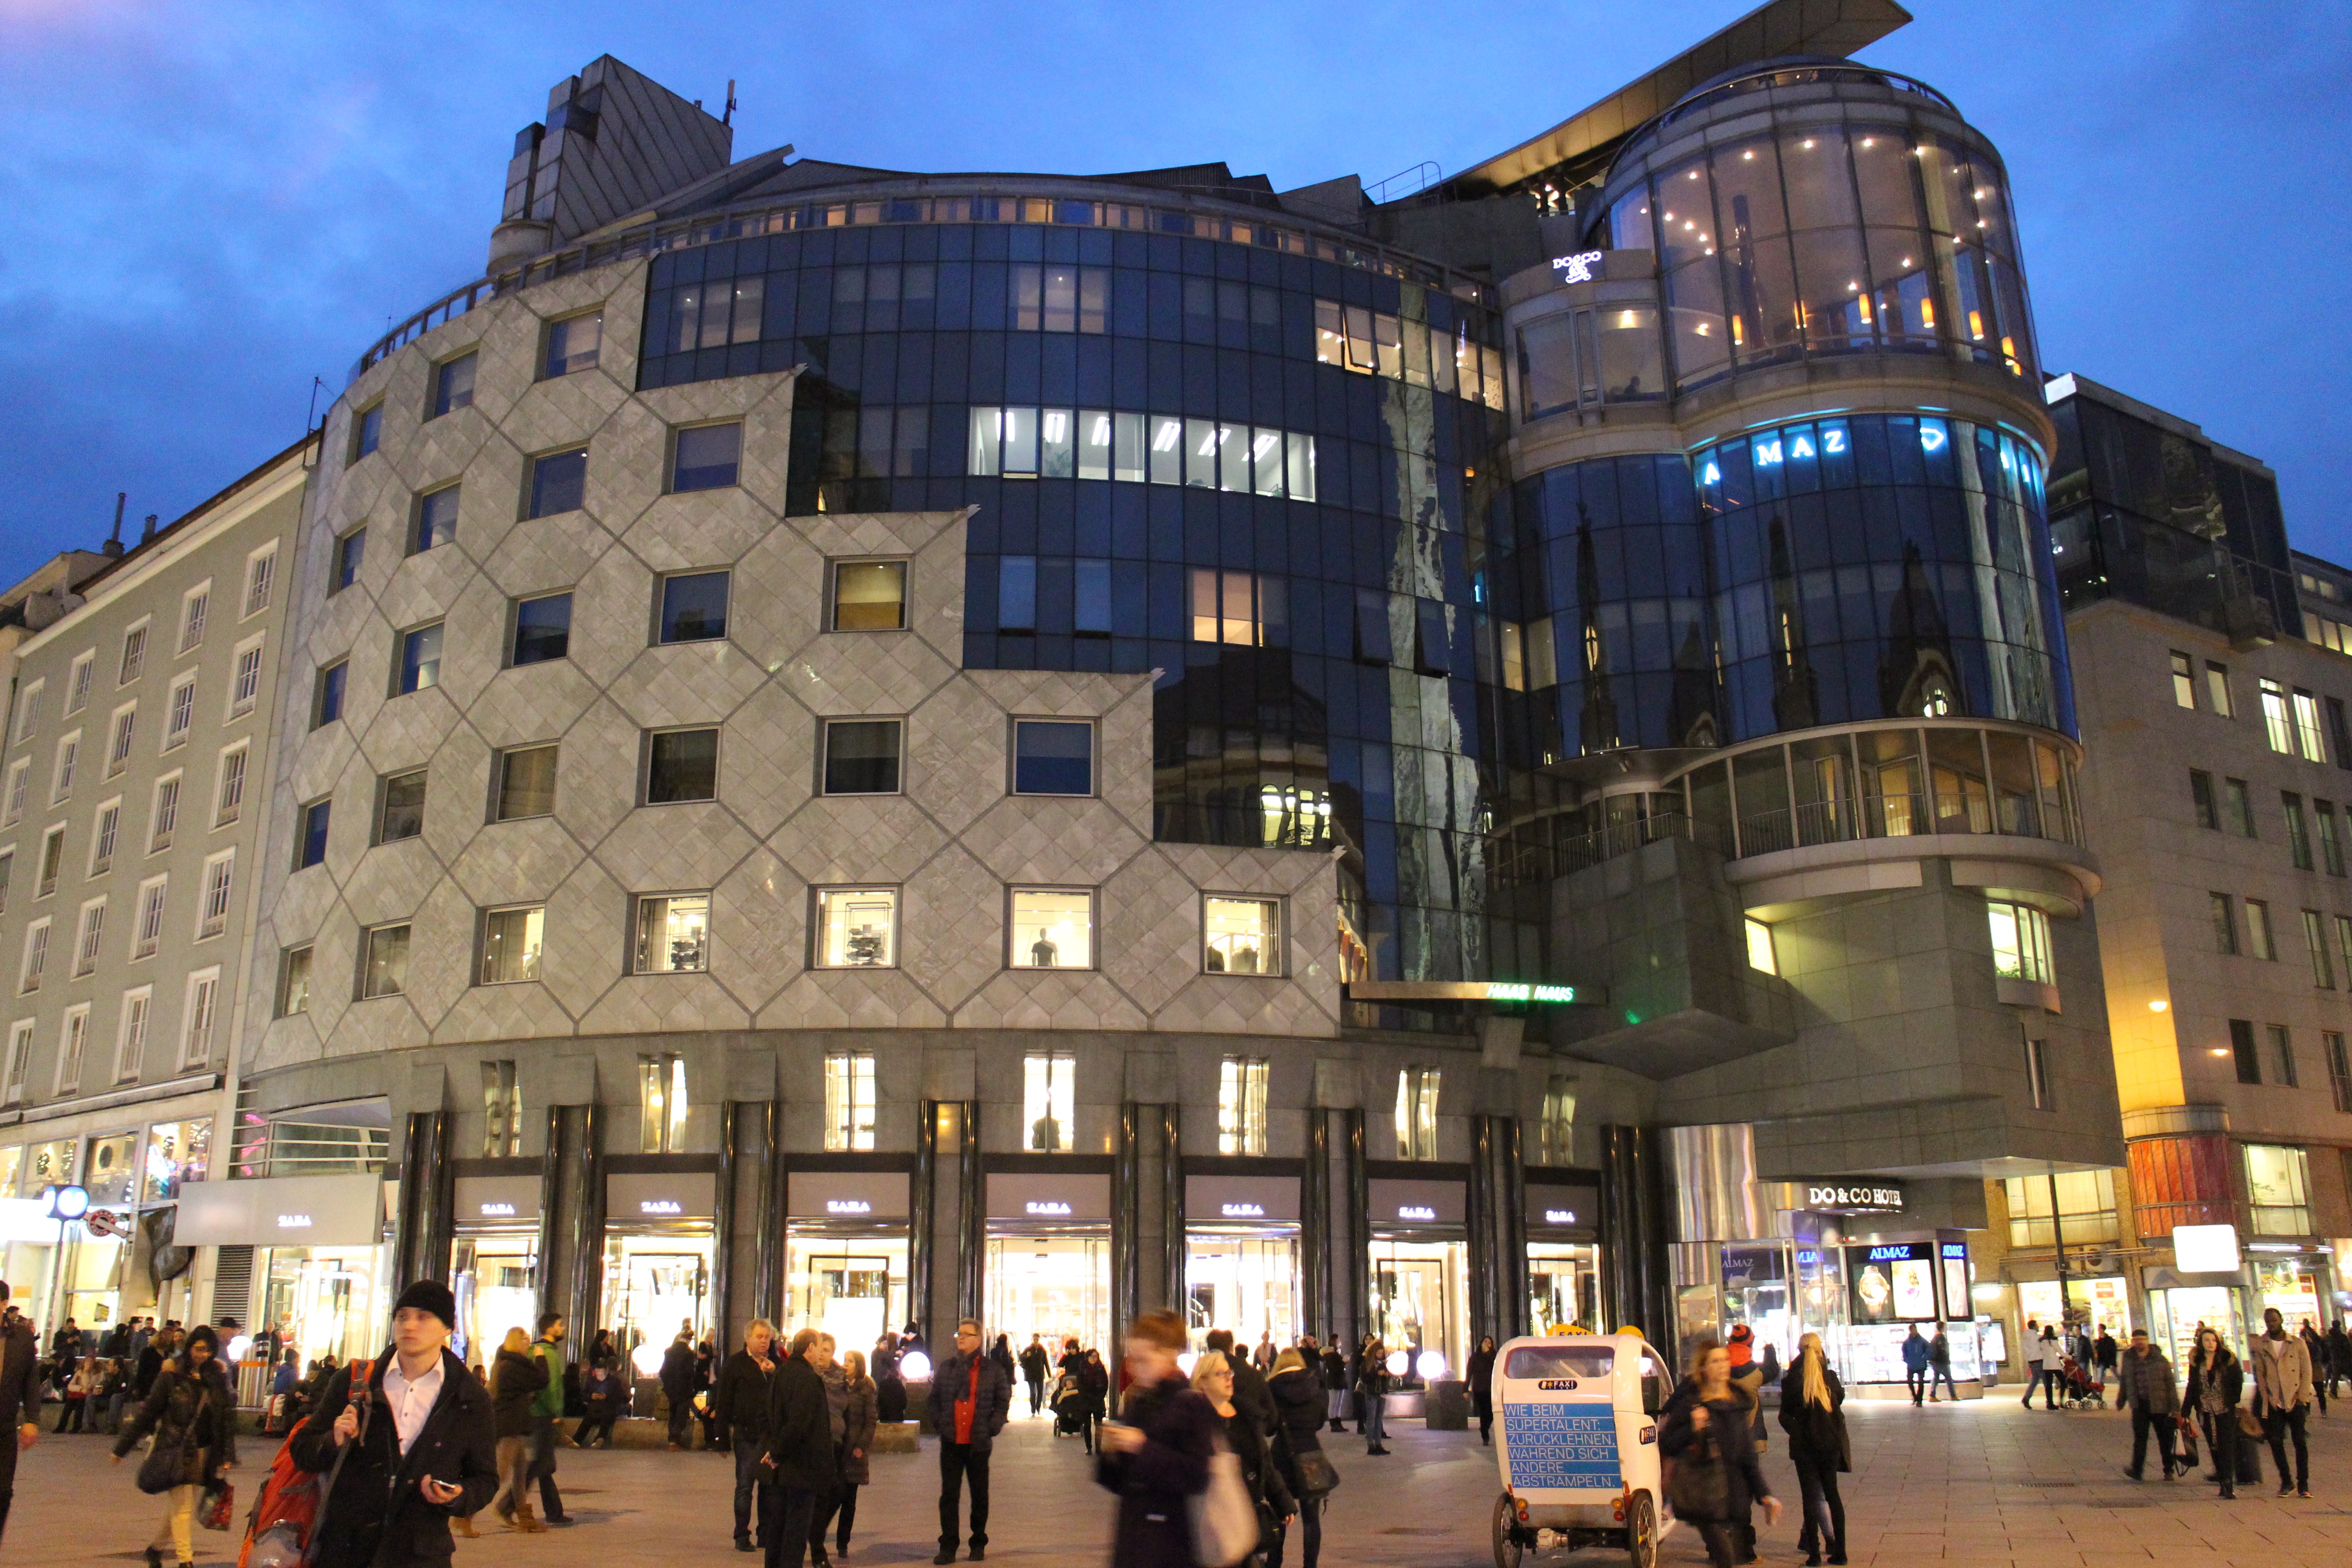
architecture, town, building, city, cityscape, downtown, plaza, landmark, austria, town square, bin, metropolis, neighbourhood, shopping mall, human settlement, metropolitan area, haas house